Pieter Jacobus Wemelsfelder

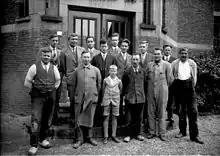
Waterloopkundig Laboratorium (Hydraulic Research Laboratory) staff in Delft, 1931. Wemelsfelder is fourth from the left in the back row.

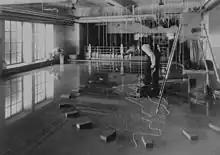
Wemelsfelder at work in the Waterloopkundig Laboratorium (Hydraulic Research Laboratory), 1931.

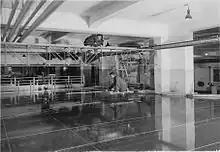
Wemelsfelder and an assistant at work in the Waterloopkundig Laboratorium (Hydraulic Research Laboratory), 1931.

Prior to Wemelsfelder's work, S.H.A. Begemann had applied statistical methods to hydrological aspects such as precipitation and runoff for irrigation. In the United States, publications on stochastic hydrology such as those by Allen Hazen and others had been appearing since the early twentieth century. However, Wemelsfelder's statistical analysis of water levels measured between 1888 and 1937 at Hoek van Holland enabled the derivation of a probability distribution of storm surges. He published his findings in the Dutch journal in March 1939, which revolutionised the way flood protection measures were designed in the country.